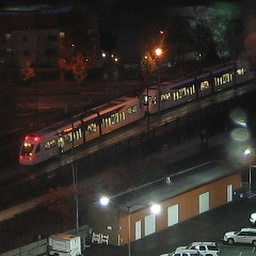
Backing up the train to the sensor in order to get clearence to cross the intersectionNov 12, 2009 6:45 AM